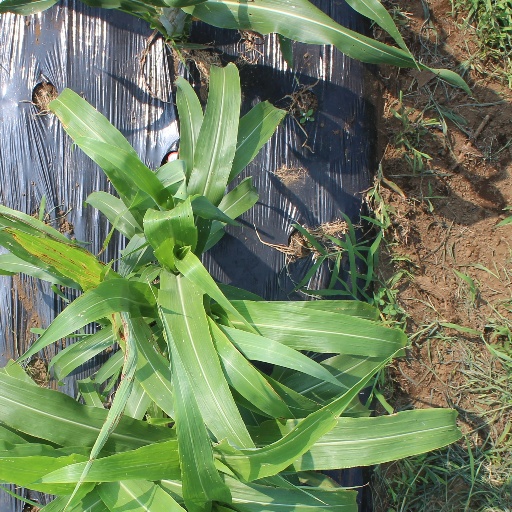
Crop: sorghum